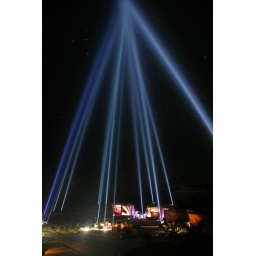
Highlights of the Yahoo! Time Capsule projected on canyon walls in Jemez, New Mexico.